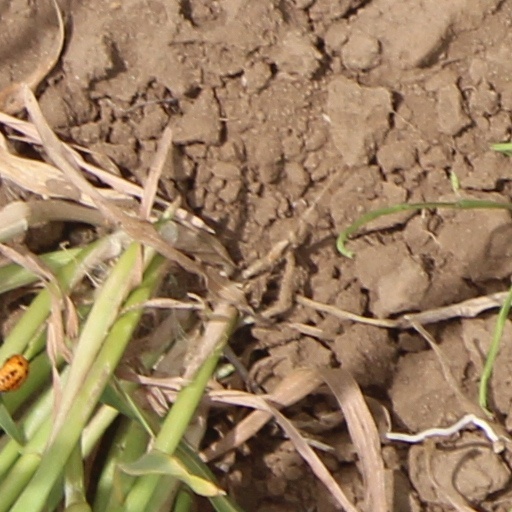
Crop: wheat